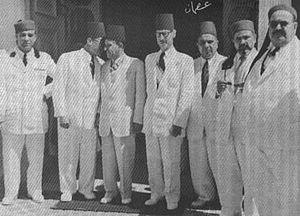
Le protectorat français de Tunisie est institué par le traité du Bardo du 12 mai 1881 au terme d’une rapide conquête militaire. La souveraineté tunisienne est réduite à néant dès 1883, le bey se contentant de signer les décrets et lois préparés par le résident général de France en Tunisie. Si l’administration tunisienne au niveau local reste en place, elle se contente de faire le lien entre la population tunisienne et les nouvelles administrations mises en place sur le modèle de ce qui existe en France. Le budget du gouvernement tunisien est rapidement assaini ce qui permet de lancer de multiples programmes de constructions d’infrastructures qui transforment complètement le pays avant tout au profit des colons, en majorité italiens dont le nombre augmente rapidement. Toute une législation foncière est mise en place permettant l'acquisition ou la confiscation de terres afin de créer des lots de colonisation revendus aux colons français qui s'approprient ainsi les meilleures surfaces cultivables.
M'hamed Chenik, né en mai 1889 à Tunis et décédé le 20 novembre 1976 à Radès, est un homme politique et homme d'affaires tunisien.